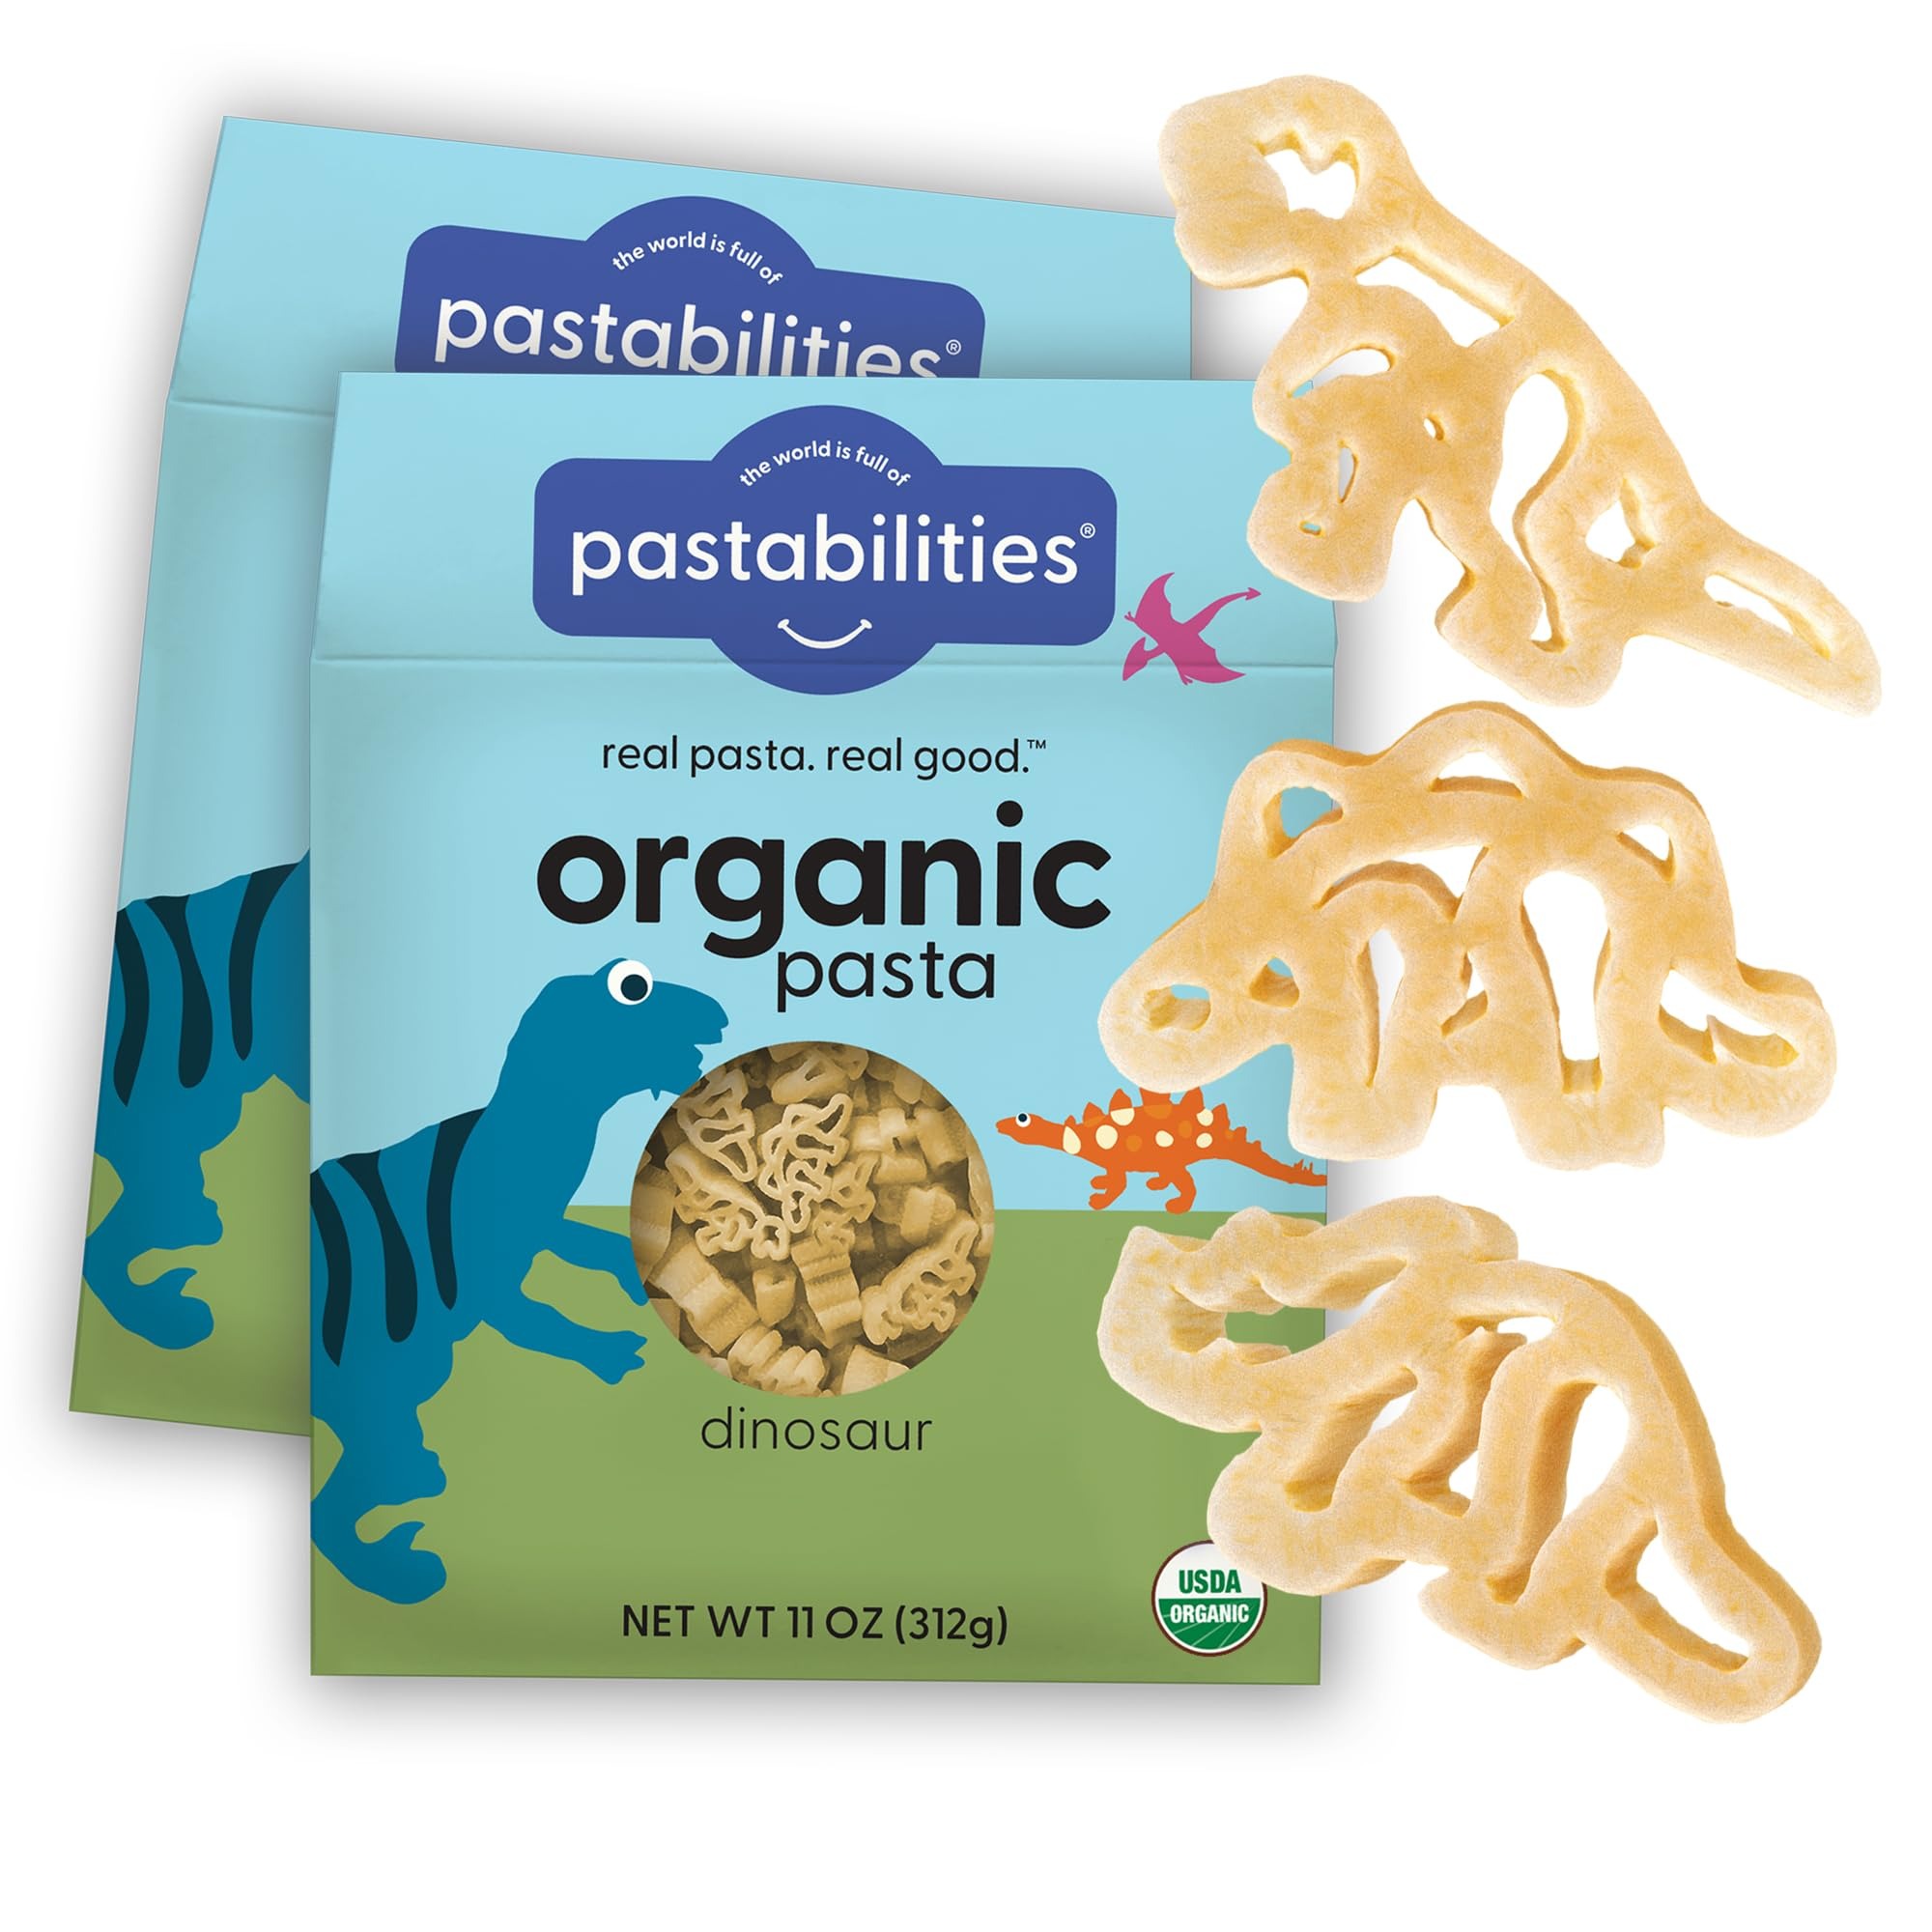
Item Name: Pastabilities Organic Pasta for Kids - Dinosaur Pasta - Fun Shapes Bite-size, Family Size – Serves 4 Non-GMO Natural Wheat Pasta, All-Natural, Kosher Certified, Made in the USA, (2 Pack,11 Oz)
Bullet Point 1: FUN SHAPES KIDS LOVE TO EAT: Dinosaur shaped organic pasta that is easy to make and fun to serve. Your kids will love the fun shaped pasta! Perfect for easy lunches, dinners or snacks. Certified vegan, kosher, organic to ensure your kids get the very best food possible.
Bullet Point 2: HIGHEST QUALITY INGREDIENTS: Pastabilties Pasta for kids is made with 100% organic durum wheat and pieces that are the perfect bite size. Our fun shaped organic Dinosaur pasta taste great and your kids will love it!
Bullet Point 3: MADE THE OLD-WORLD ITALIAN WAY: Pastabilities Pasta uses bronze dies and slow drying, creating a porous texture and more delicious taste. Kids will love the fun shapes and your entire family will love the taste!
Bullet Point 4: CERTIFIED ORGANIC, KOSHER, VEGAN, NON GMO: Pastabilities Pasta is naturally vegan organic pasta noodles that are Non GMO and made in the USA. Pastabilities Pasta is the perfect healthy meal for your entire family. "
Bullet Point 5: FUN PASTA SHAPES FOR EVERYONE: Pastabilities Pasta comes in many fun shapes for the entire family. From animal shaped pasta, sports, holidays, and more, our shapes are perfect for any occasion and craft projects too!
Product Description: Organic Pasta O yes! A lot of our pasta is made with organic flour and organic ancient grains. We manufacture with organic durum flour, organic spelt, and organic sprouted wheat flour. And, we’re AOK with the GOA! We are certified with the Global Organic Alliance, an independently owned and operated company that certifies food and fiber as organic. We know you value quality ingredients…and so do we! Kids love Dinosaurs! These bite-size Dinosaur noodles are perfect for little hands – they’ll gobble them all up! Now in a 2, 4, and 6 PACK! (11 oz. Box, Serves 4) Serve healthy and fun meals at the dinner table! Ingredients: Organic durum wheat flour Contains wheat. Certified by GOA.
Value: 22.0
Unit: Ounce

Price: 23.99